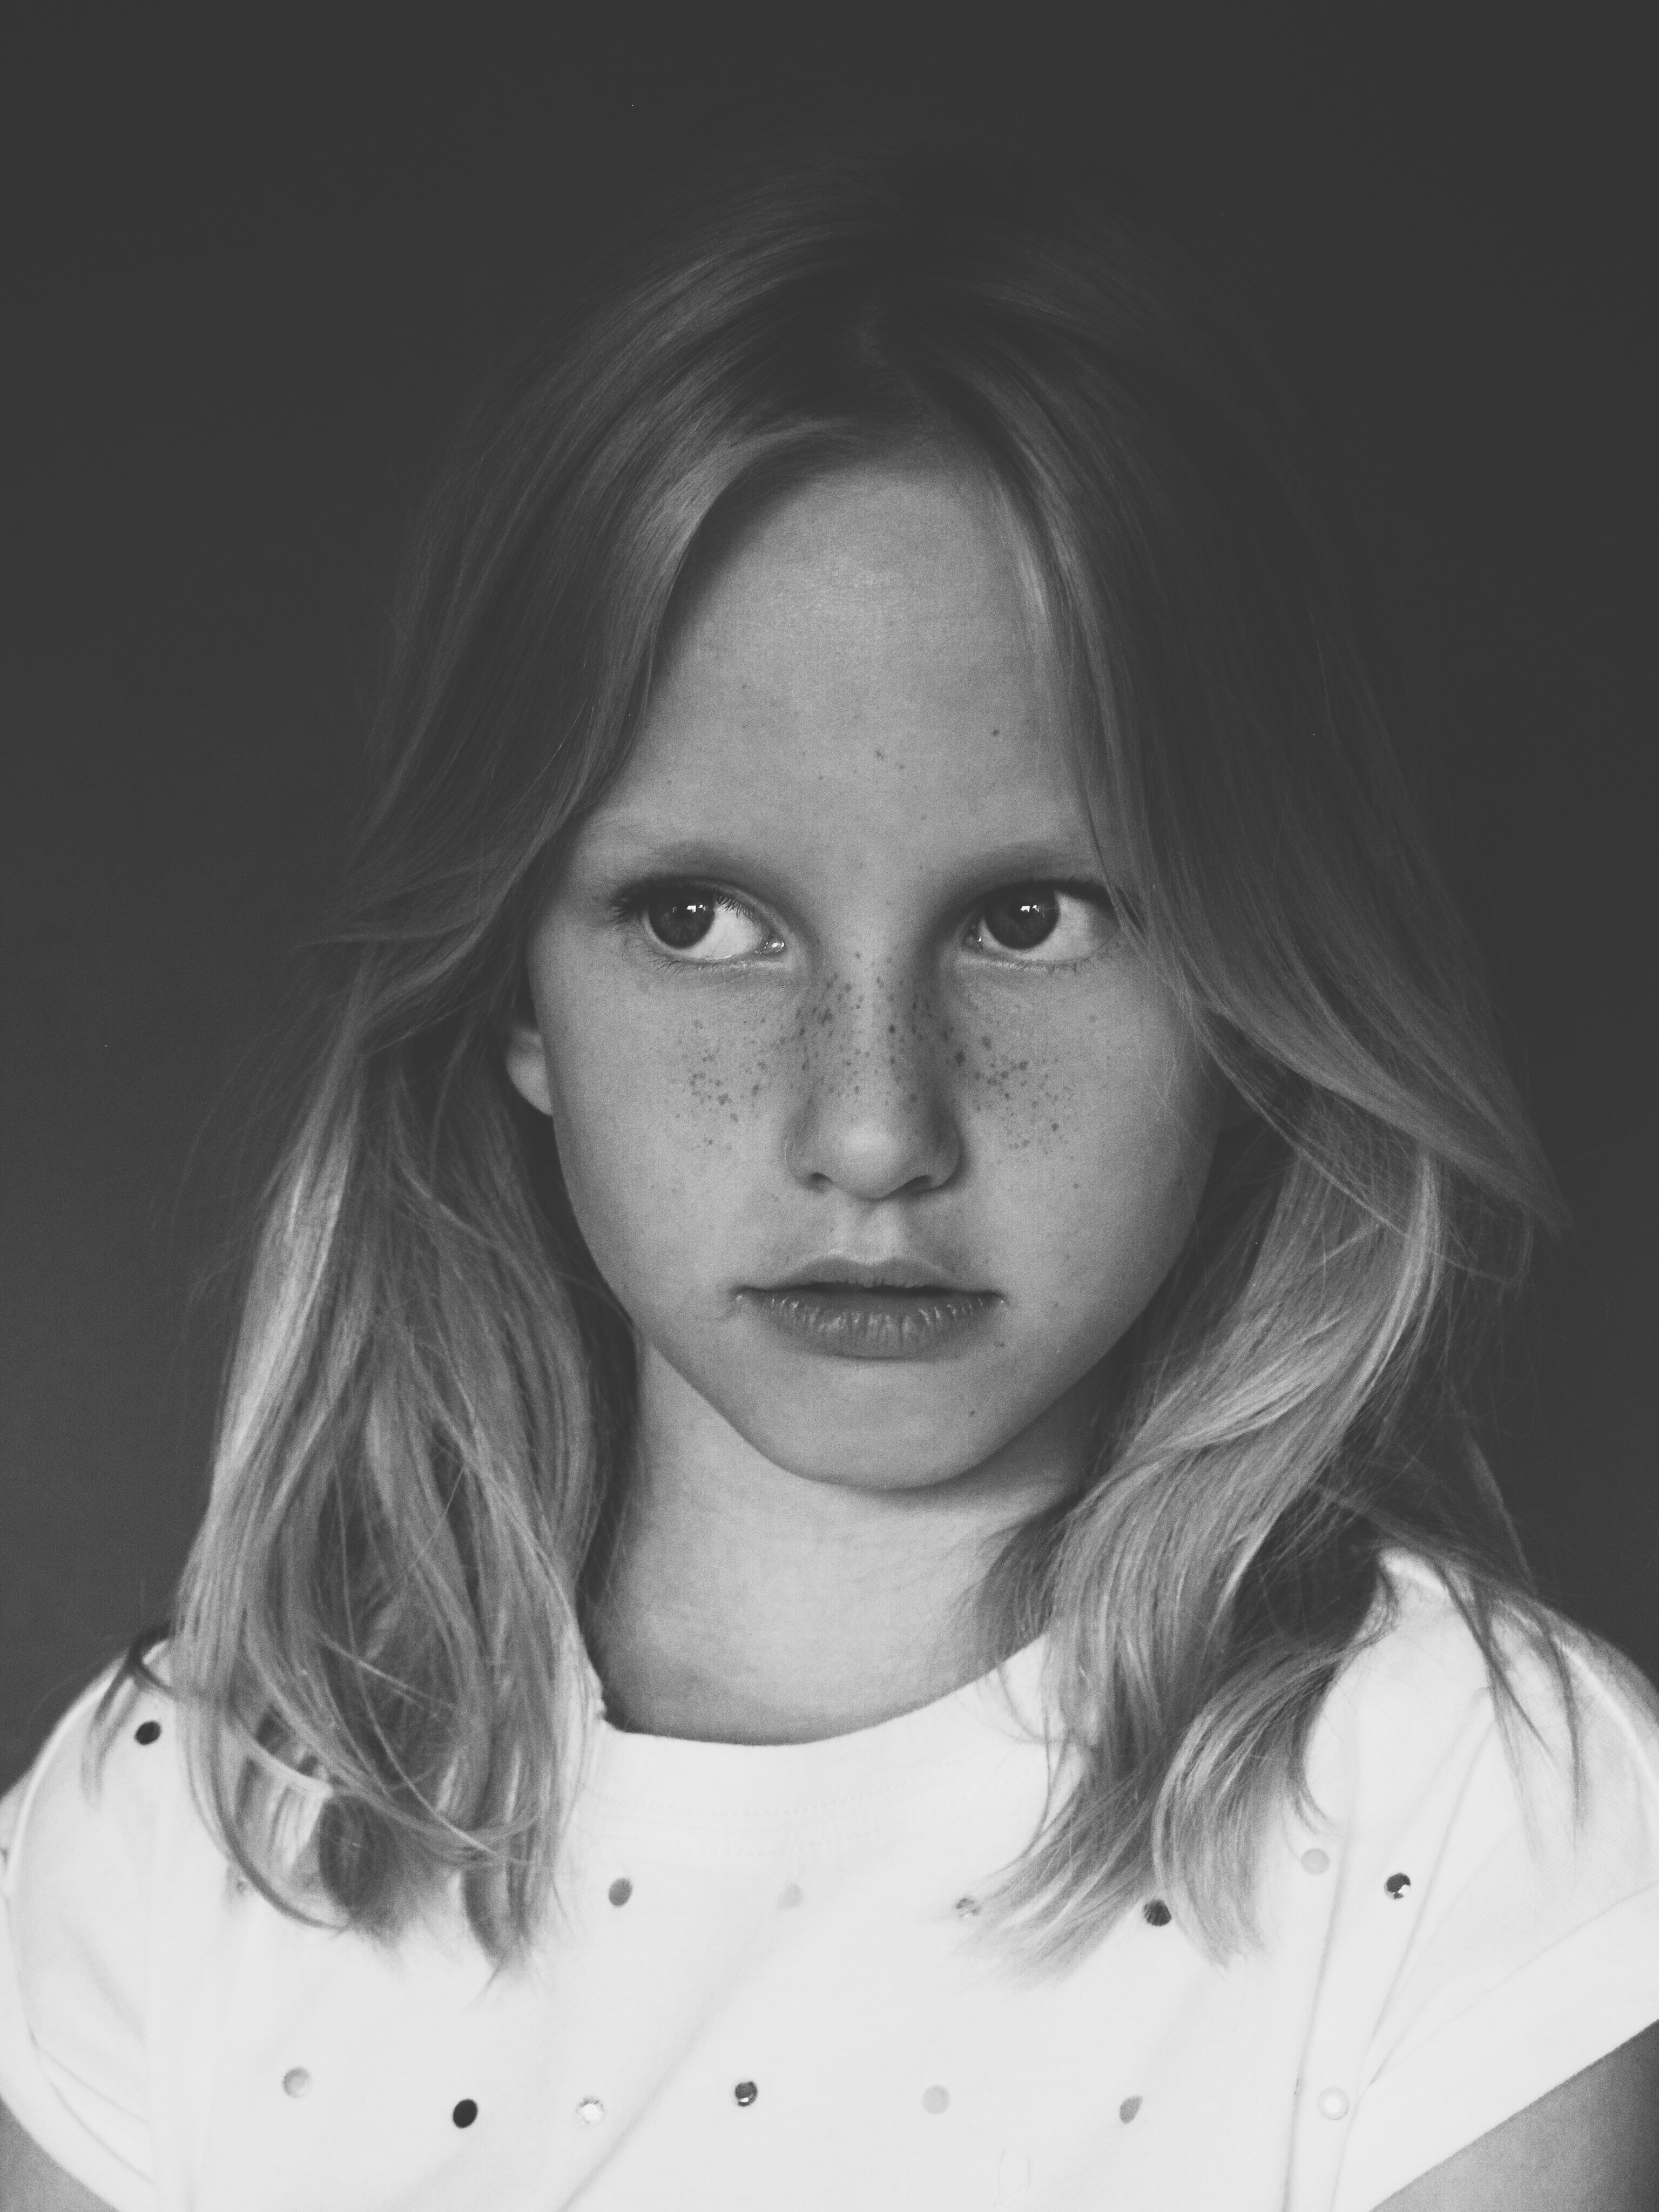
person, black and white, girl, woman, hair, white, photography, portrait, model, black, monochrome, lady, hairstyle, long hair, face, nose, eye, head, beauty, photo shoot, brown hair, monochrome photography, portrait photography, art model